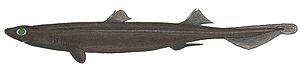
L'Aiguillat râpe est une espèce de requins de la famille des Etmopteridae, parfois incluse parmi les Dalatiidae.